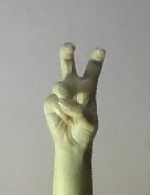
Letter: toot